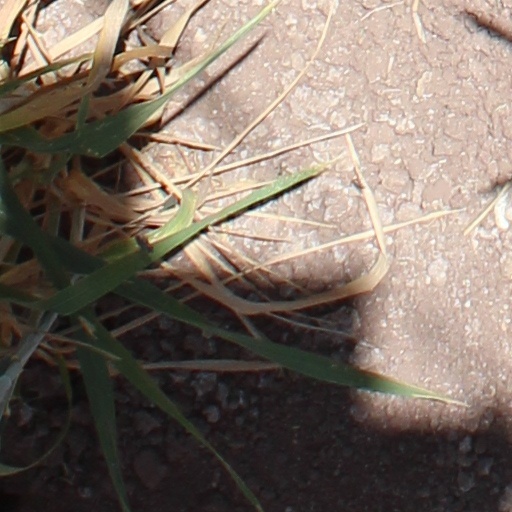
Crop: wheat